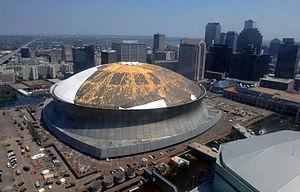
Le Mercedes-Benz Superdome, souvent appelé de manière informelle Superdome, The Dome ou New Orleans Superdome, est un stade couvert situé dans le Central business district de La Nouvelle-Orléans en Louisiane.